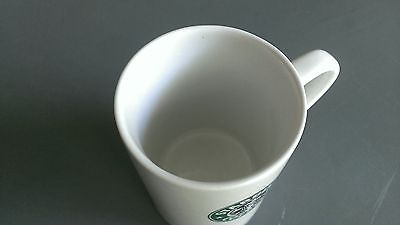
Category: mug